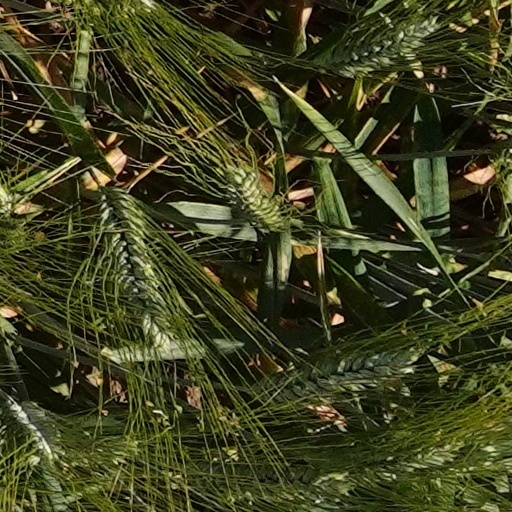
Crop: wheat